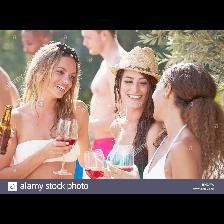
Label: Human